GL Mk. III radar

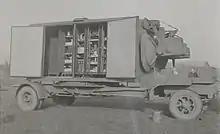
This GL Mk. IIIc APF is limbered for transit, with the antennas locked down. The cabin has been opened to display the electronics in the back of the consoles.

Birmingham's Mark Oliphant initially attacked the problem by attempting to further develop the klystron, a pre-war invention that was one of the first successful microwave-frequency tubes. A klystron produces microwaves by sending electrons past resonant cavities, causing microwave radio energy to be deposited within. This process is not efficient, and multiple resonators are normally used to produce useful output, although this produces very long tubes. Despite many attempts, by the end of 1939 their best klystrons were generating only 400 watts, far below what would be needed for radar use.